Magadha

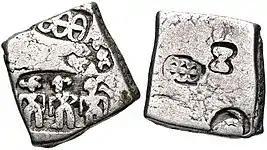
Chandragupta Maurya period Karshapana coin, circa 315-310 B.C.

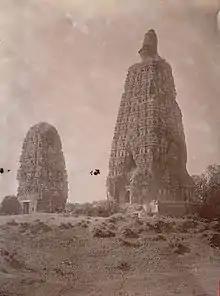
The ancient Mahabodhi temple at Bodh Gaya prior to its restoration

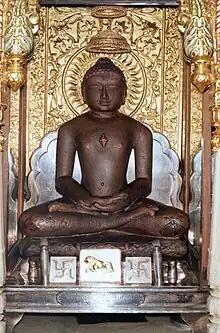
The 24th Tirthankara of Jainism, Mahavira, who was born in the Nāya republic near Magadha to a royal family

According to Indologist Johannes Bronkhorst, the culture of Magadha was in fundamental ways different from the Vedic kingdoms of the Indo-Aryans. According to Bronkhorst, the śramana culture arose in "Greater Magadha," which was Indo-Aryan, but not Vedic. In this culture, Kshatriyas were placed higher than Brahmins, and it rejected Vedic authority and rituals. He argues for a cultural area termed "Greater Magadha", defined as roughly the geographical area in which the Buddha and Mahavira lived and taught.